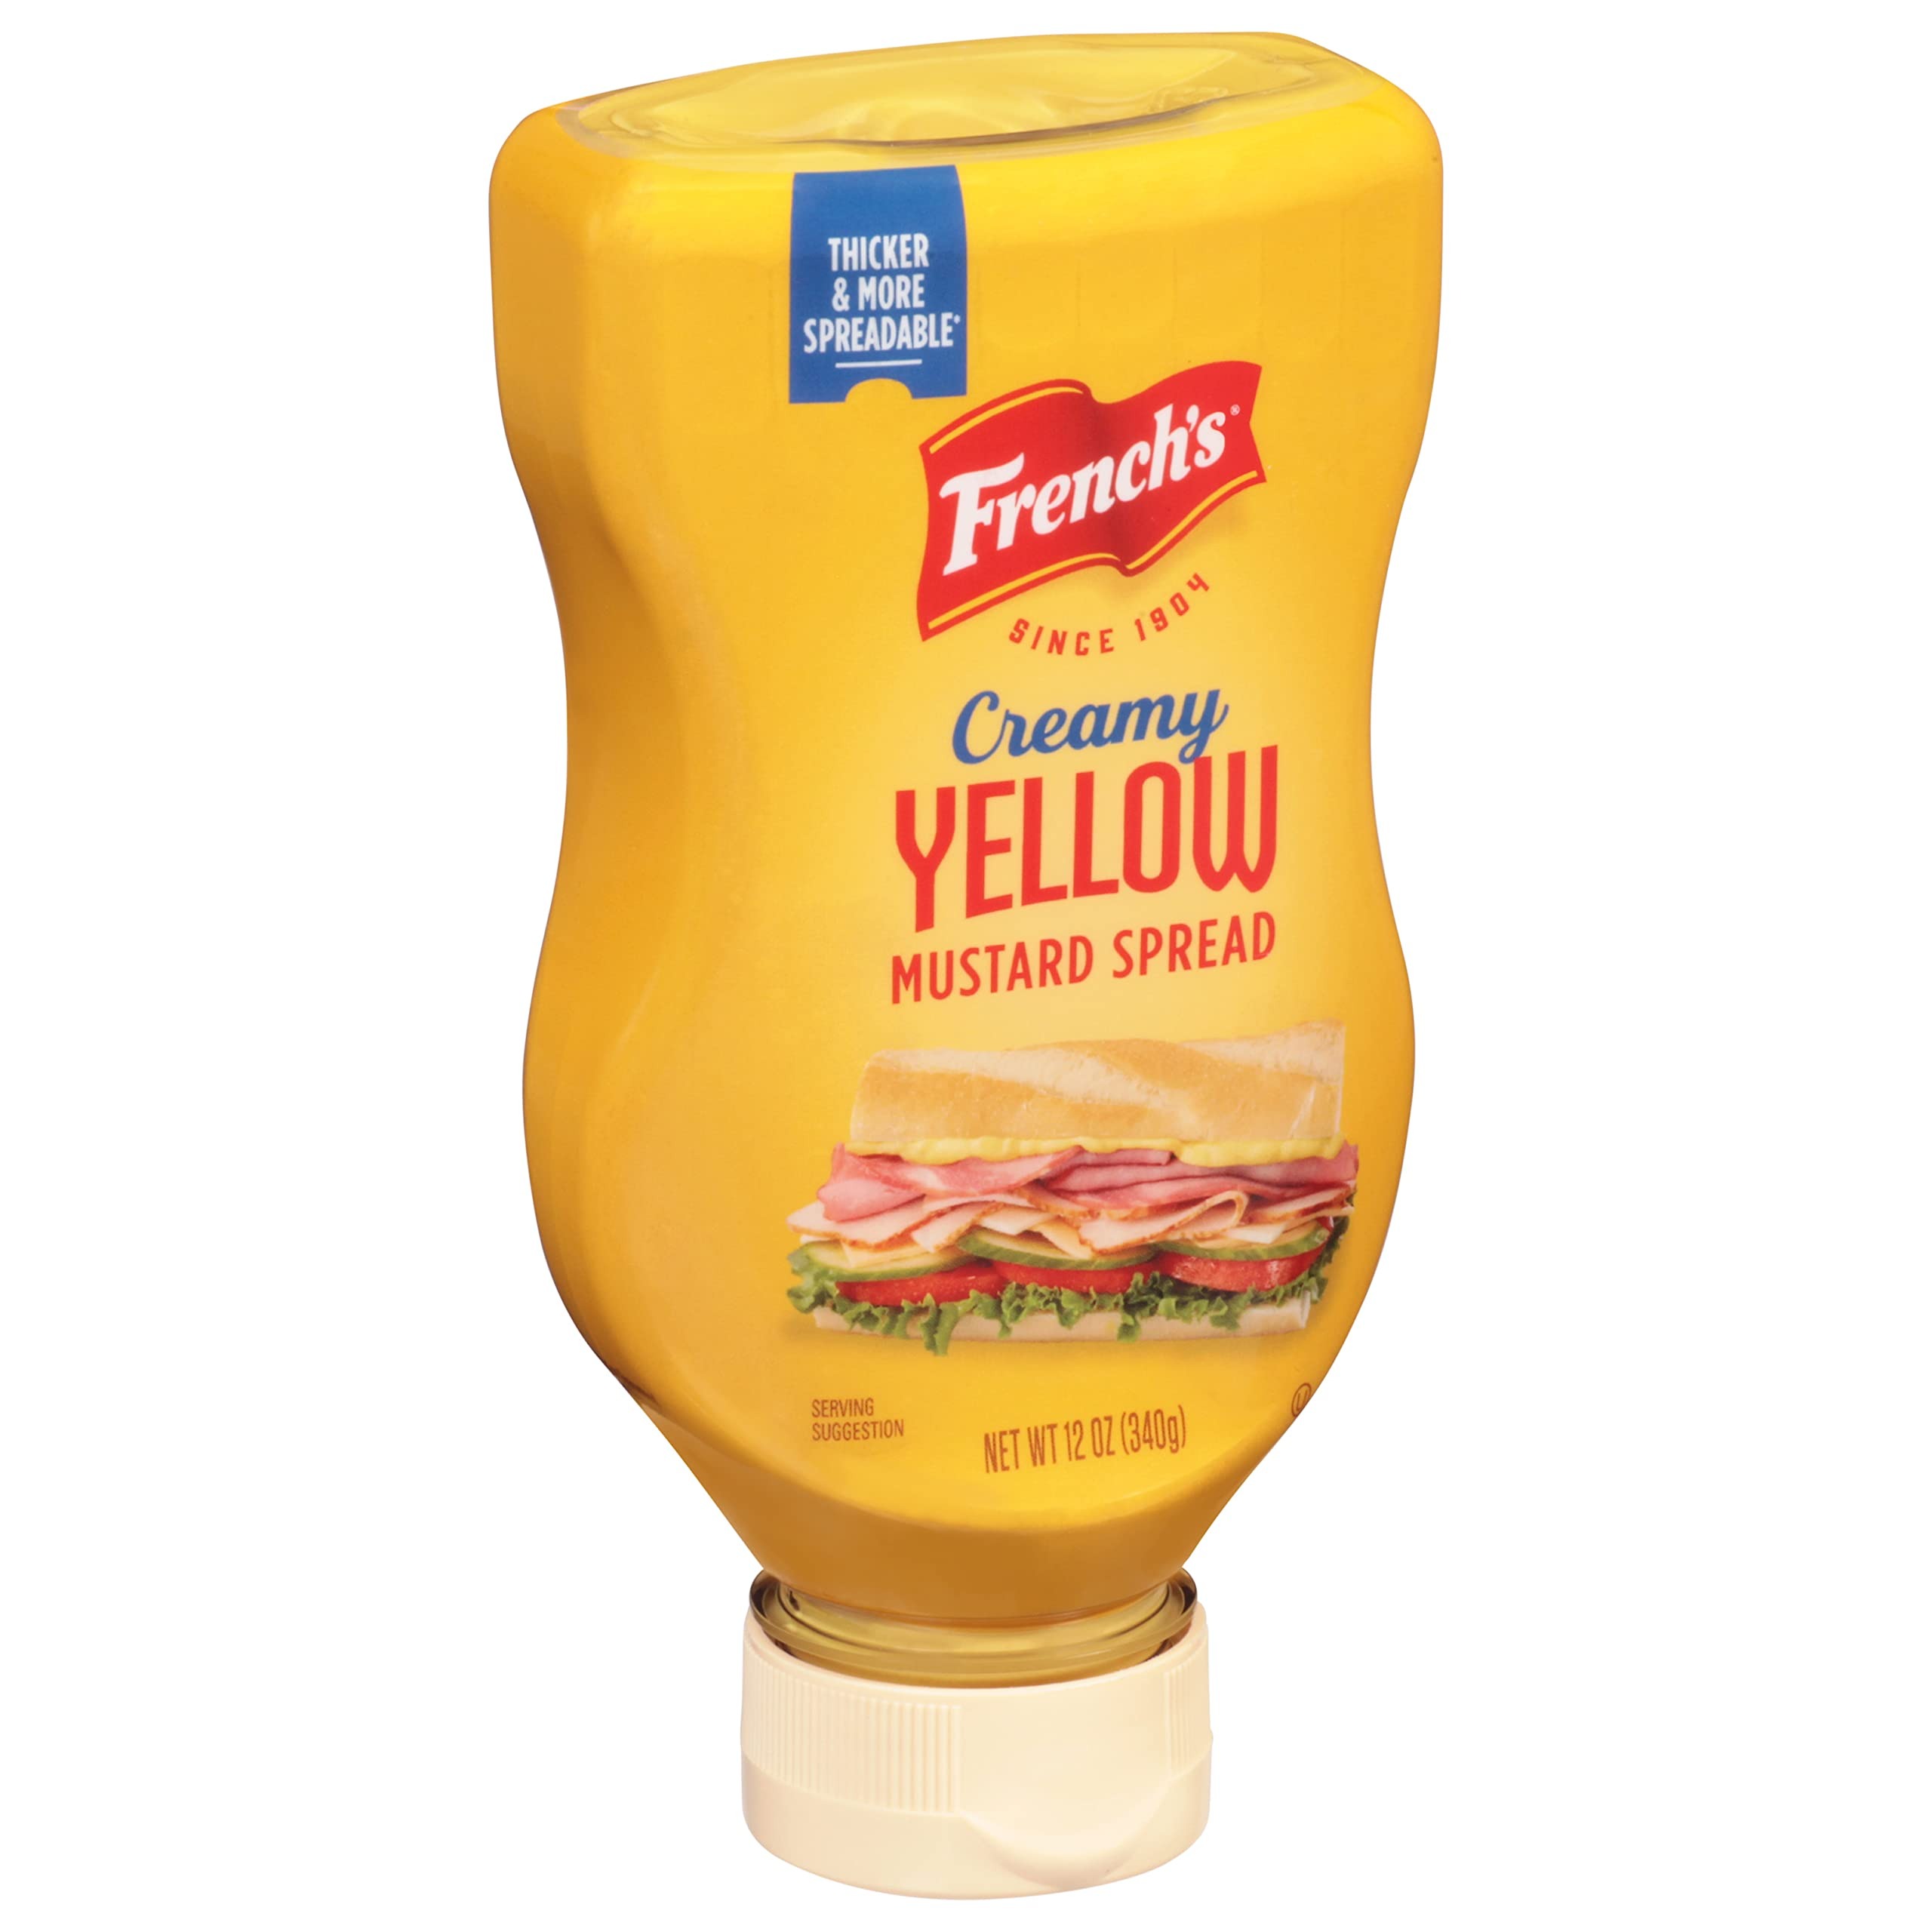
Item Name: French's Creamy Yellow Mustard Spread, 12 oz (Pack of 8)
Bullet Point 1: French’s mustard with a thick and creamy consistency for maximum spreadability
Bullet Point 2: Flavor complements any sandwich; great on burgers and hot dogs
Bullet Point 3: Creamier than regular mustard; ideal for deviled eggs and picnic salads
Bullet Point 4: Comes in a convenient inverted squeeze bottle that’s easy-to-use and mess-free
Bullet Point 5: Gluten-free and contains no artificial flavors or colors from artificial sources
Bullet Point 6: From French’s, America’s favorite mustard since 1904
Bullet Point 7: Made with #1 grade mustard seed and quality spices
Value: 96.0
Unit: Fl Oz

Price: 0.99